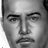
Emotion: neutral